Jacques Delille

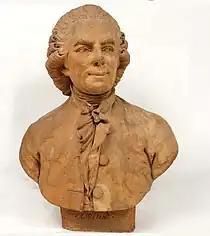
An 18th-century bust of the academician

In 1794 Delille emigrated first to Basel and then to Glairesse in Switzerland. Here he finished his "Homme des champs", and his poem on the "Trois règnes de la nature". His next place of refuge was in Germany, where he composed his "La Pitié"; and finally he passed some time in London (1799–1802), chiefly employed in translating "Paradise Lost". There he was under the patronage of Georgiana Cavendish, Duchess of Devonshire, whose descriptive poem "The Passage of the Mountain of Saint Gothard" was published in Delille’s translation in 1802, the year he returned to France.